Concourse, Bronx

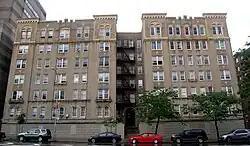
1100 Grand Concourse

Concourse is divided into two neighborhood tabulation areas, East Concourse/Concourse Village and West Concourse, which collectively comprise the population of Concourse. Based on data from the 2010 United States Census, the combined population of Concourse was 101,566, a change of 3,048 (3%) from the 98,518 counted in 2000. Covering an area of , the neighborhood had a population density of .